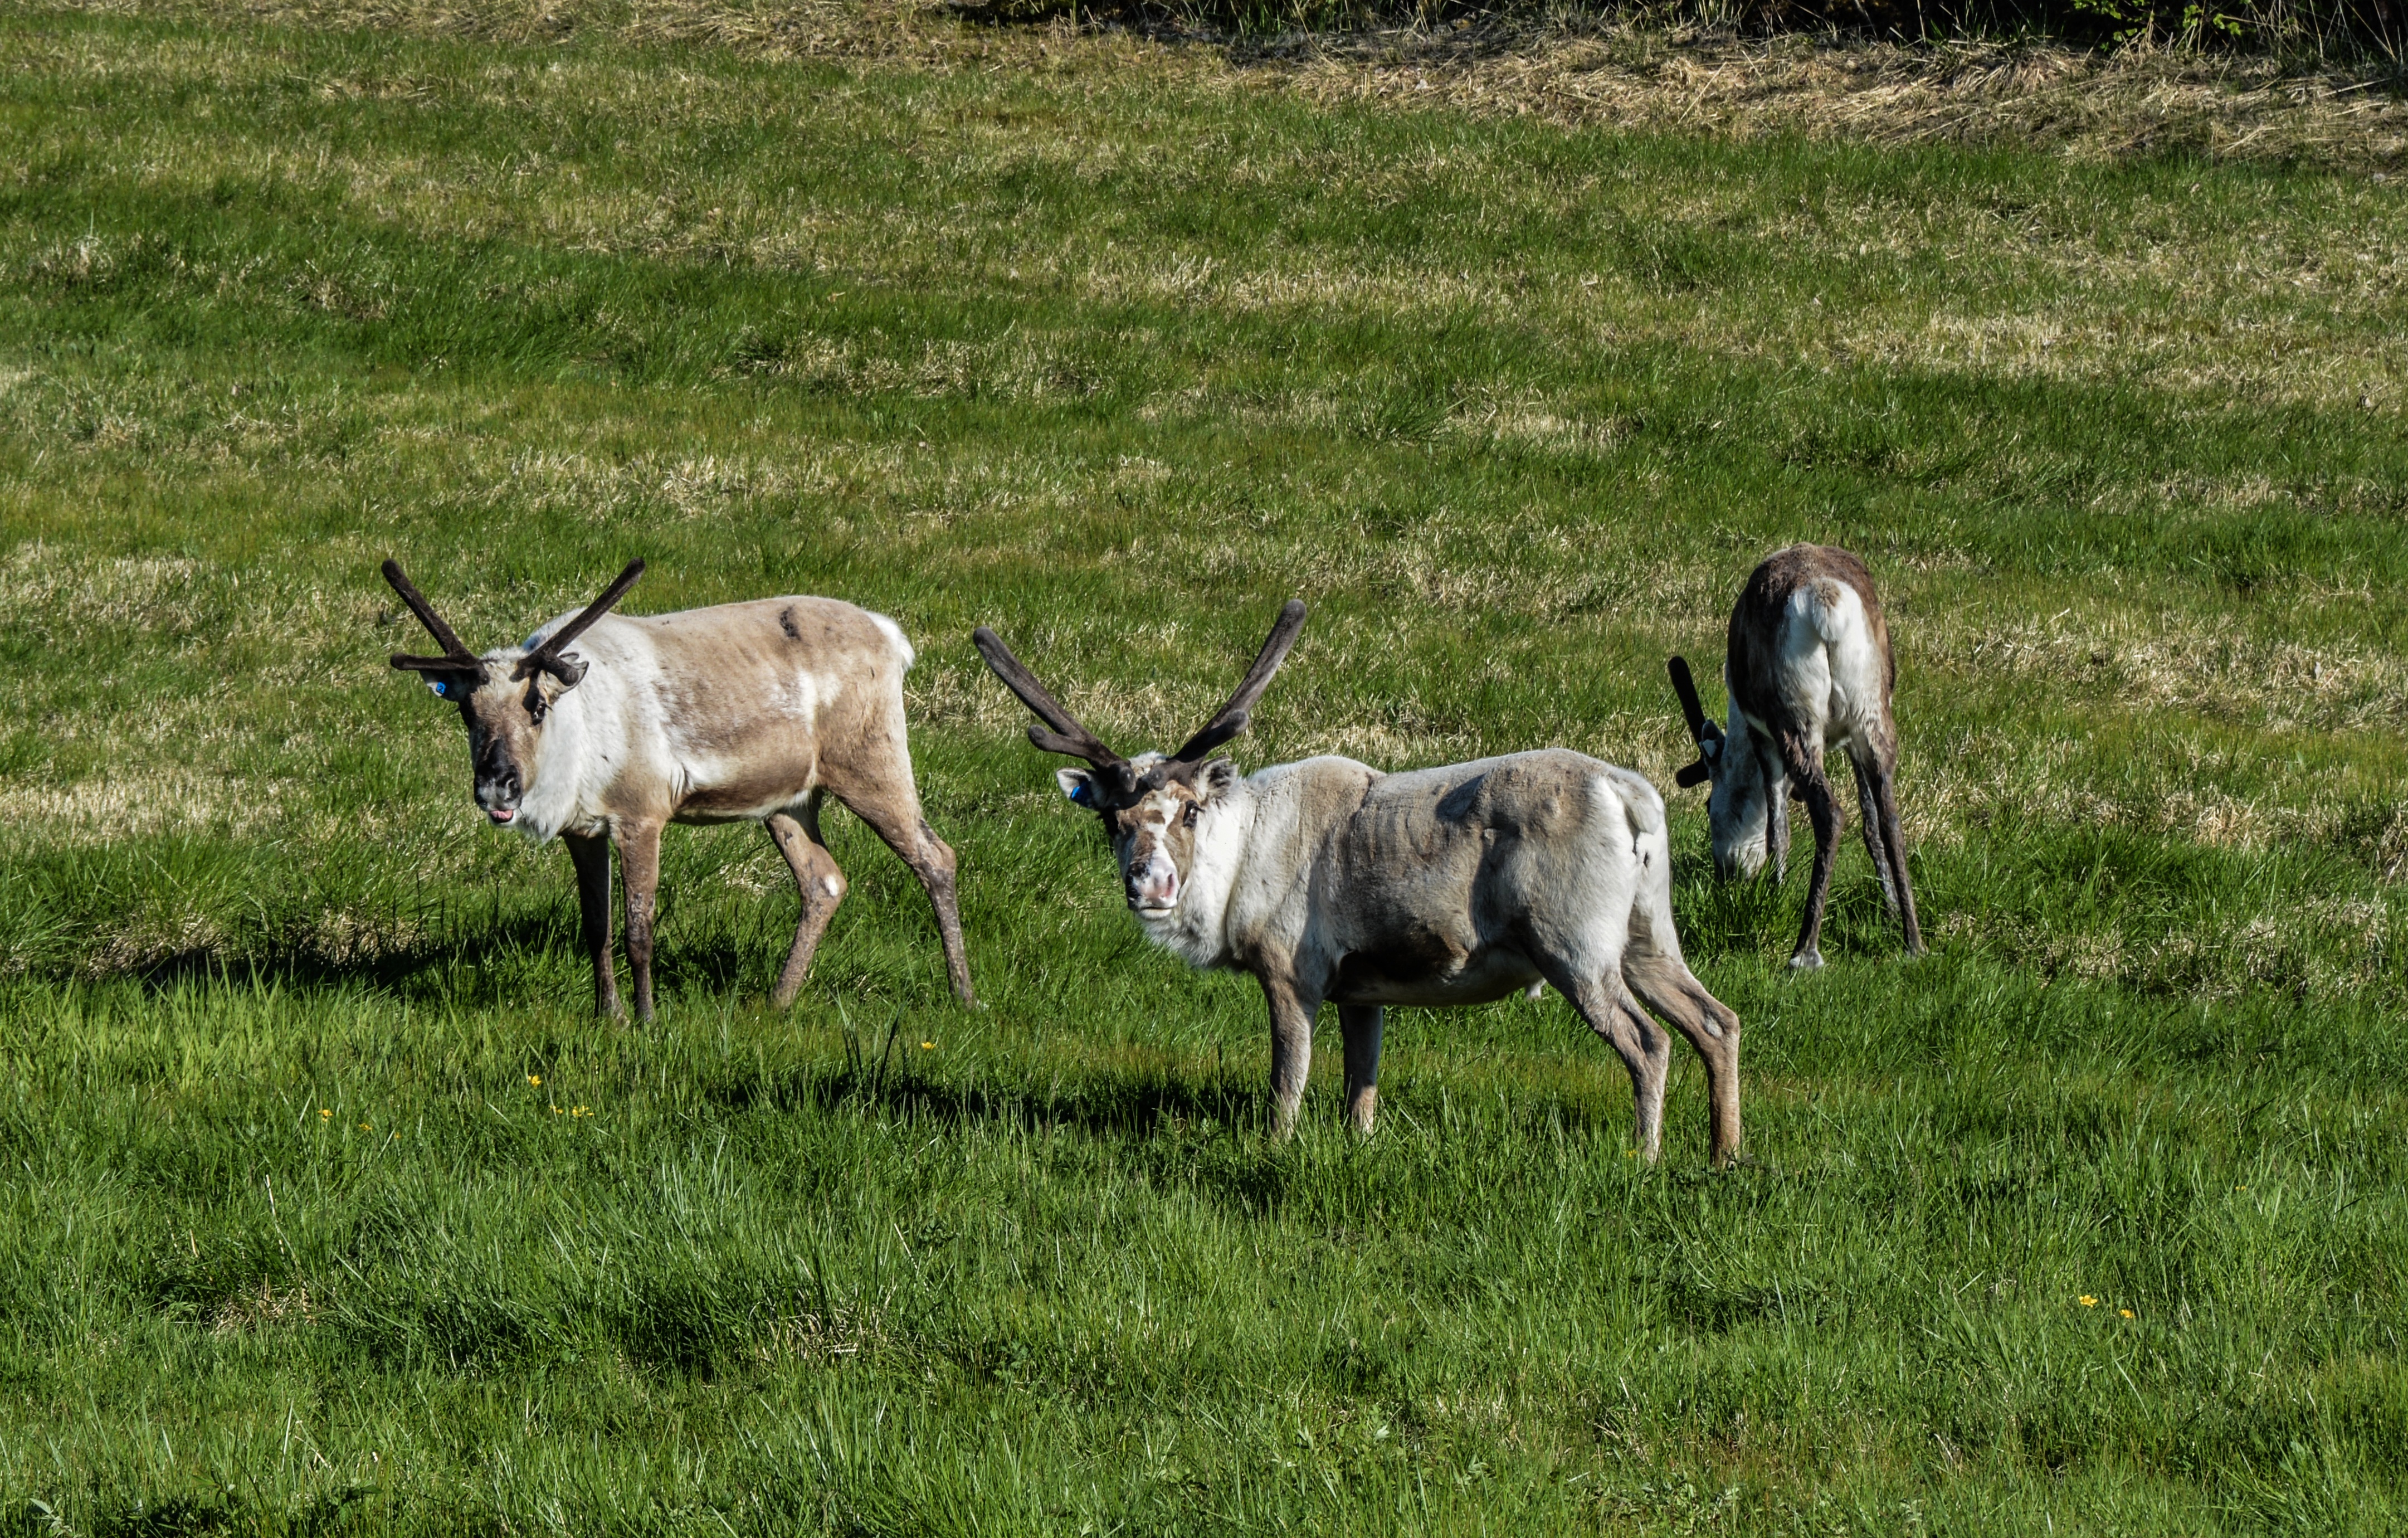
nature, grass, meadow, prairie, animal, photo, wildlife, wild, herd, pasture, grazing, mammal, fauna, life, grassland, reindeer, vertebrate, pack